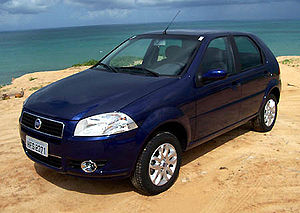
Fiat Palio / Historie / Modelvarianter
Fiat Palio var en minibil bygget af Fiat Automobiles i årene 1996 til 2017. Da den var udviklet til hele verden, blev den bl.a. fremstillet i Brasilien, Argentina, Egypten, Kina, Indien, Rusland, Sydafrika og Tyrkiet og fik hurtigt tilnavnet Verdensbil.